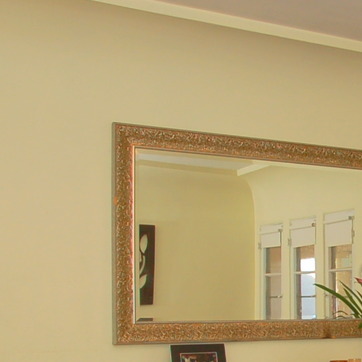
Material: mirror